Moonlit Winter

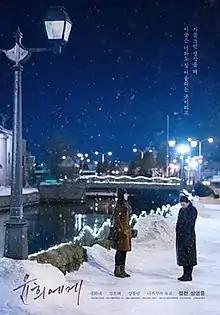
Theatrical poster

Moonlit Winter is a 2019 South Korean film written and directed by Lim Dae-hyung. It stars Kim Hee-ae. It had its world premiere as the closing film for the 24th Busan International Film Festival.